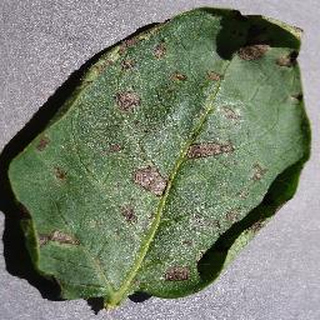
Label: potato_early_blight